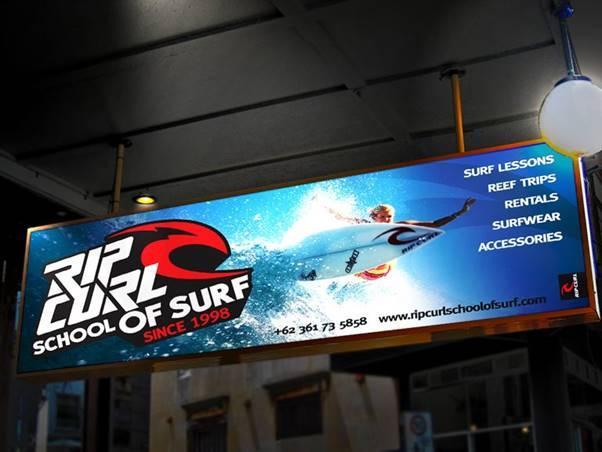
ở trên tấm biển quảng cáo có một người đang lướt sóng